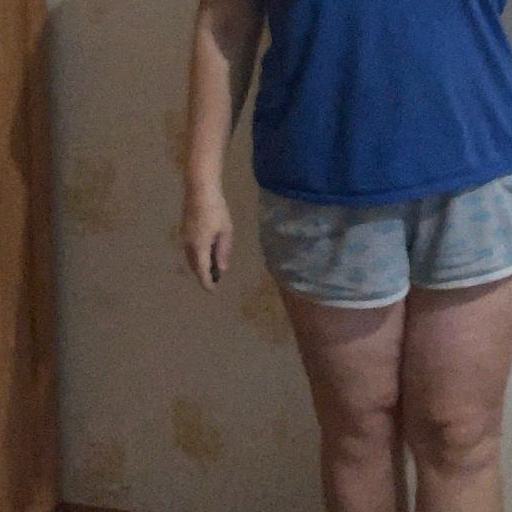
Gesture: no_gesture